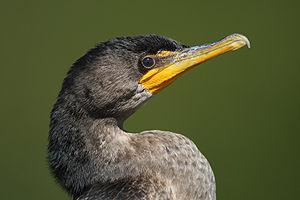
Un Cormoran à aigrettes. Photo prise à Miller Lake, dans l'Ontario (Canada).